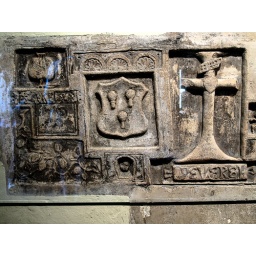
Carvings in the stone wall of the prison block